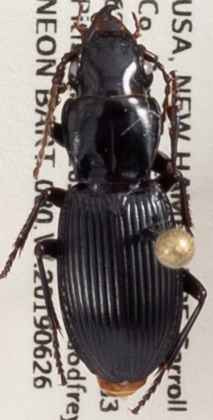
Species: Pterostichus rostratus
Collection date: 2019-06-26
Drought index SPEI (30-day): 0.362
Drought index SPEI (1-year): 1.22
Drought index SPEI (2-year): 0.998